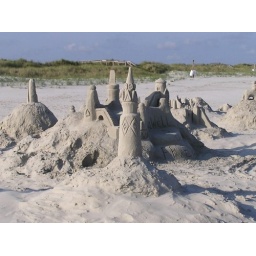
Sights of sand and shore - flora and fauna found in the Coastal Plain.